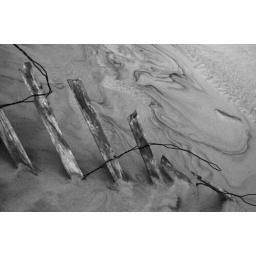
fence in sand